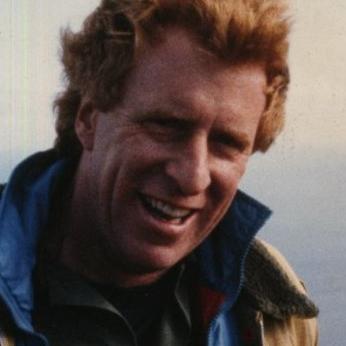
Age: 41